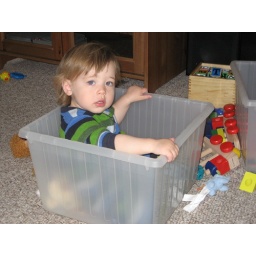
Best seat in the house